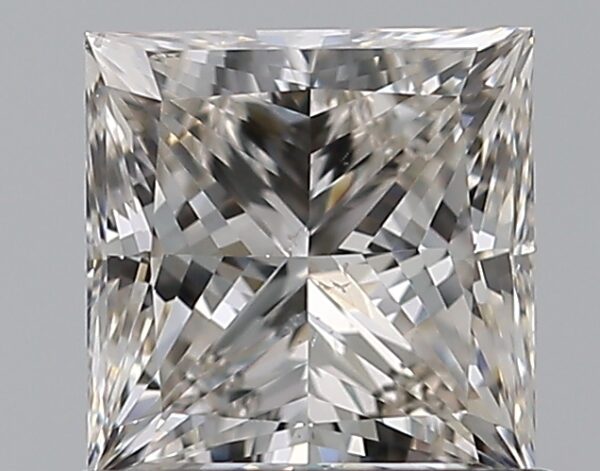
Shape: princess
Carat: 0.8
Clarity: SI1
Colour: I
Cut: EX
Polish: EX
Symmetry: EX
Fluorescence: N
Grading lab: GIA
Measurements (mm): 5.07 x 4.99 x 3.52